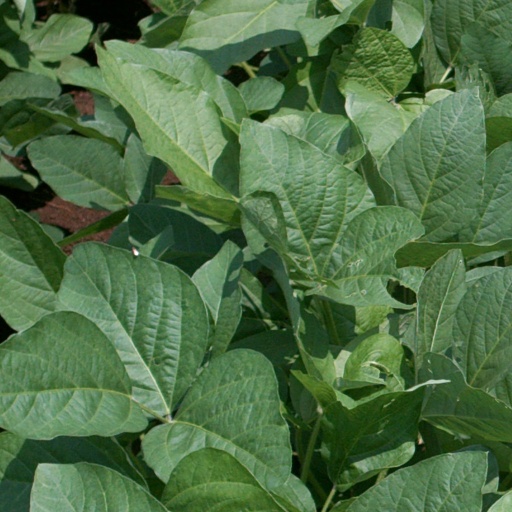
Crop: soybean